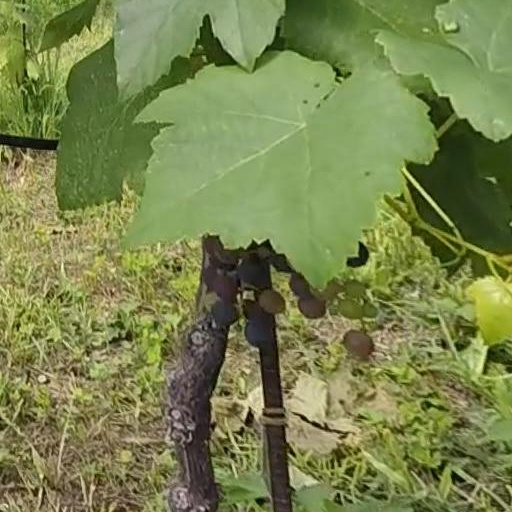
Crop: grape